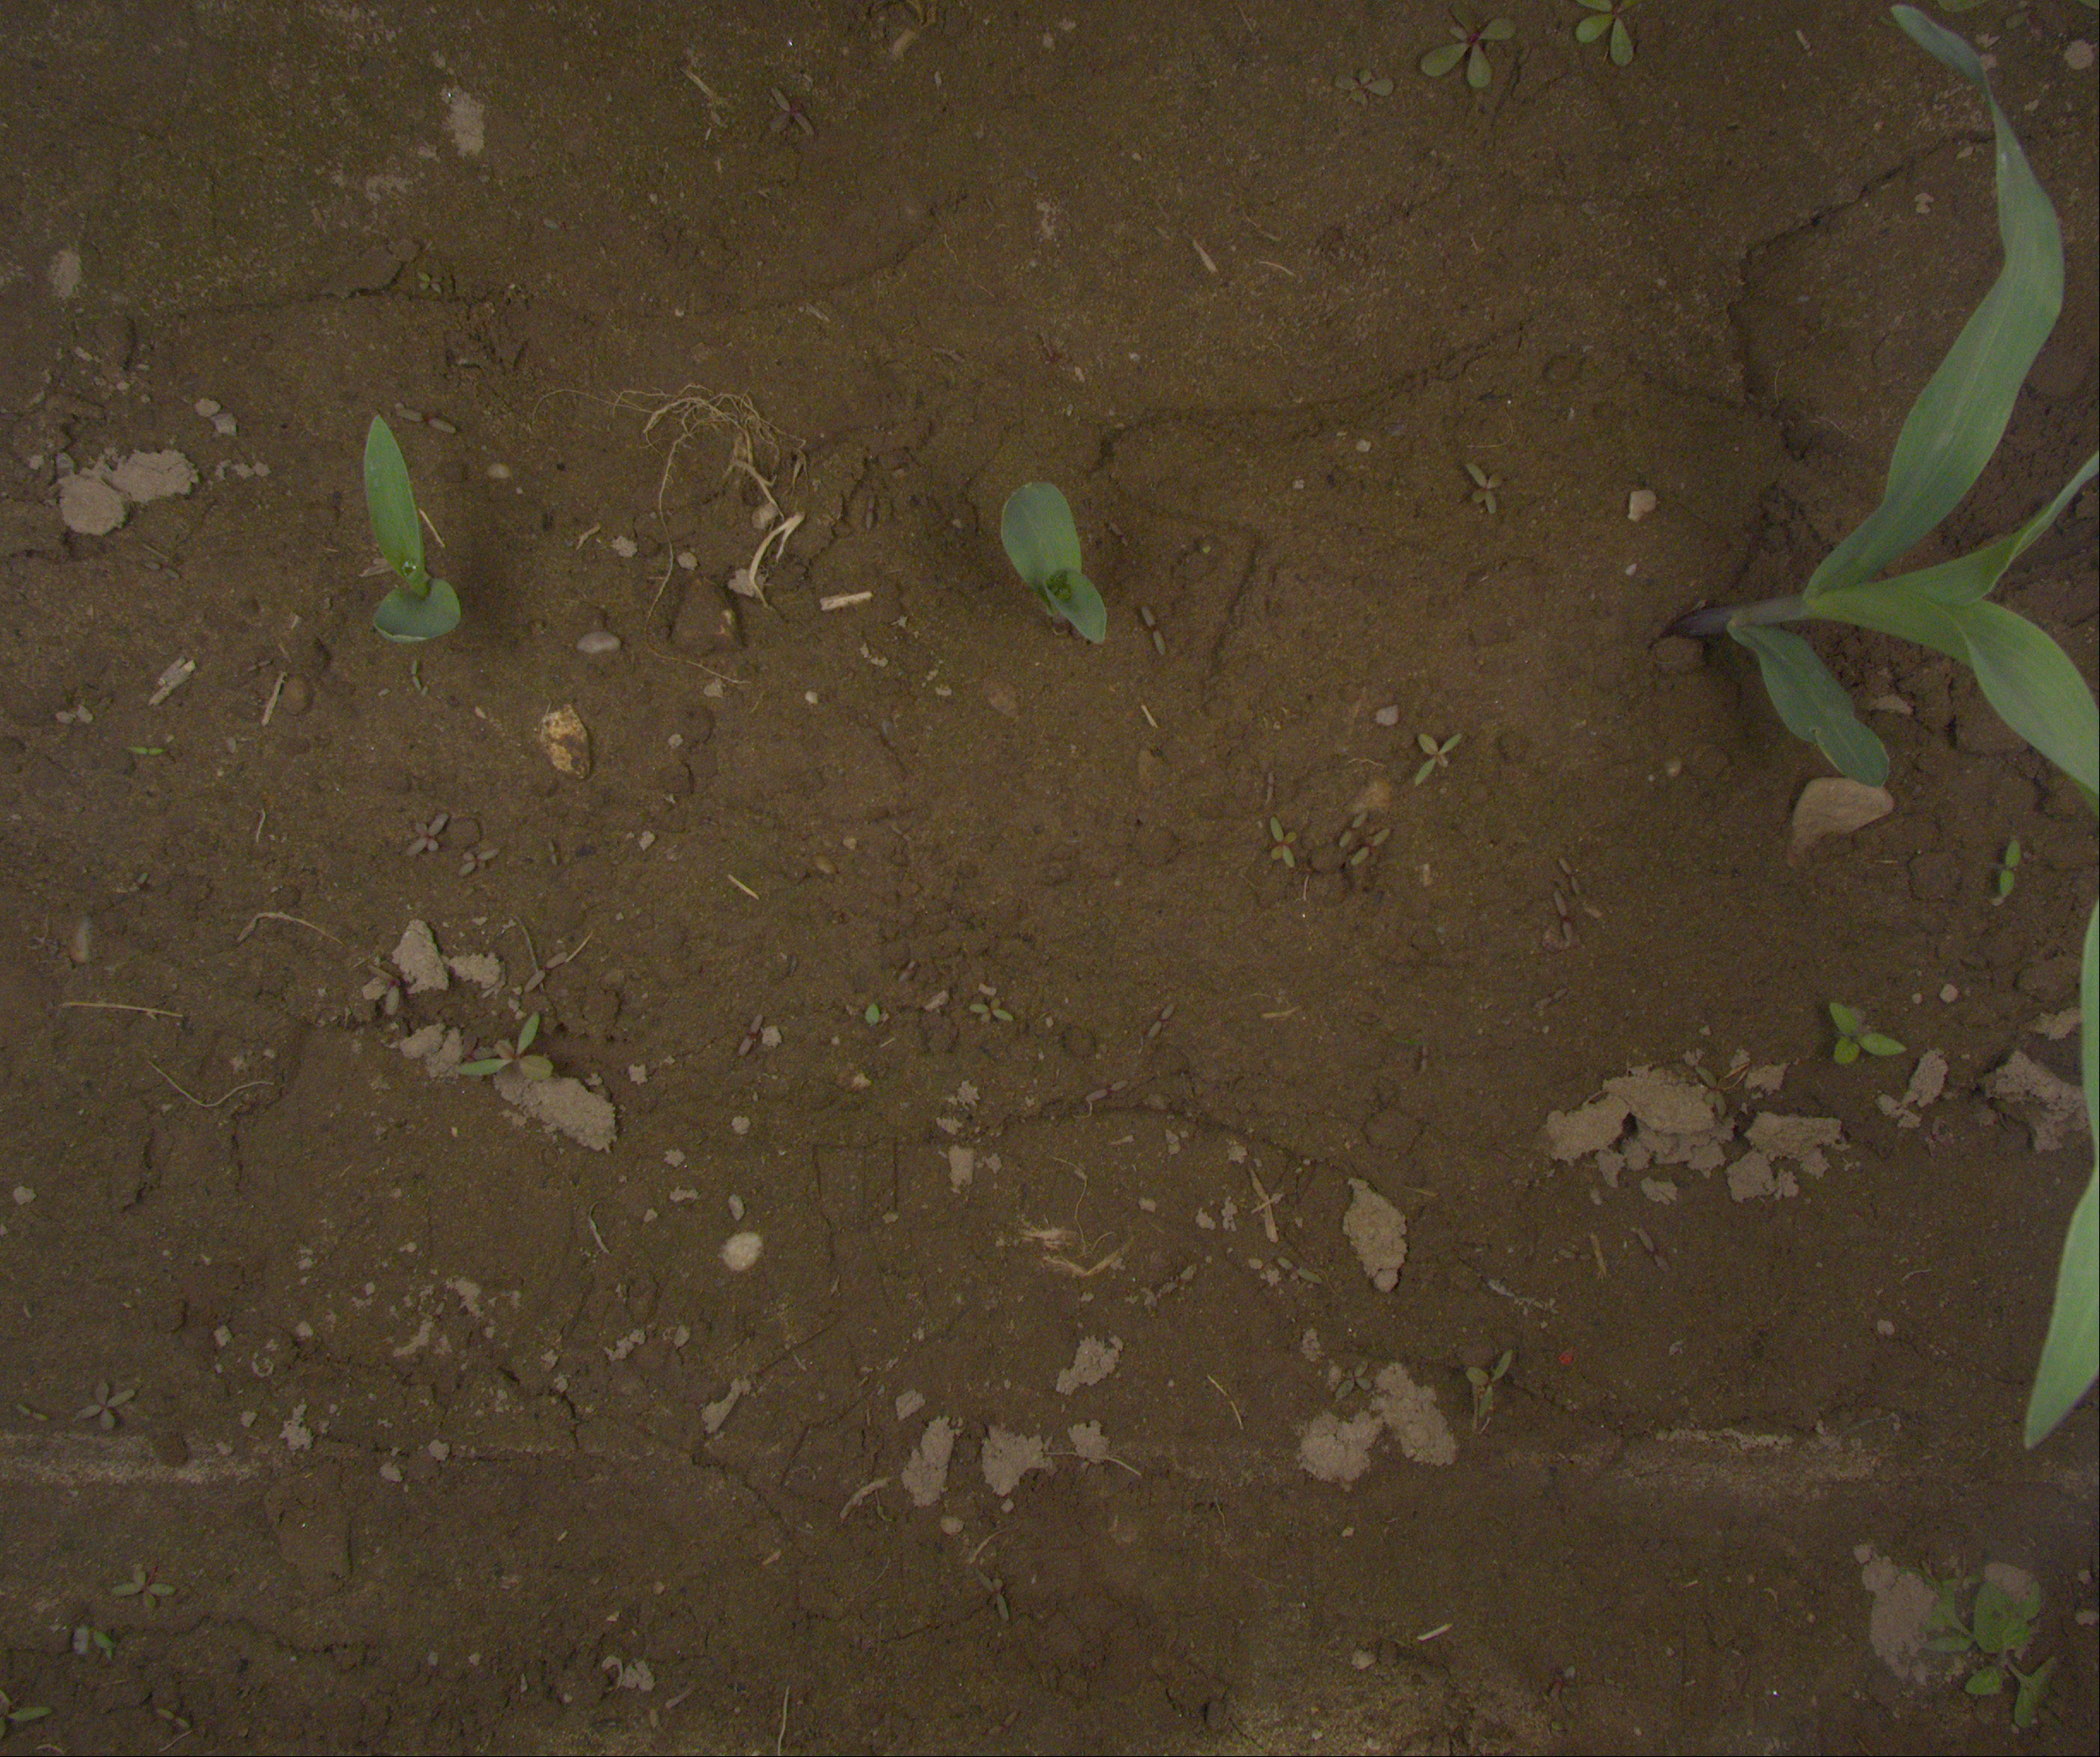
Crop: maize
Objects: maize, maize, maize